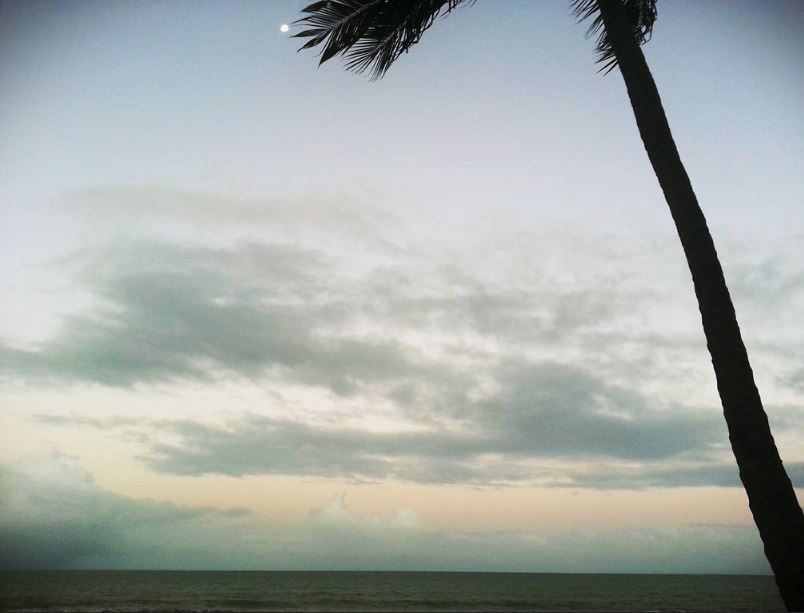
Fire: no
Smoke: no